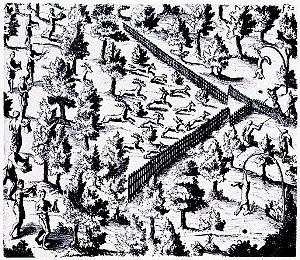
L'économie des Iroquois, telle que l'ont découverte les premiers colons européens, reposait sur une organisation collective de la production qui combinait l'agriculture et des activités comme la chasse et la cueillette. Ce système économique était commun à toutes les tribus de la Confédération iroquoise, qui rassemblait les Iroquois proprement dits. Il était partagé plus largement par l'ensemble des Iroquoiens du Nord : ces peuples apparentés par la langue vivaient sur un territoire qui correspond aujourd'hui à l'État de New York ainsi qu'à la région des Grands Lacs. La Confédération iroquoise s'était constituée, peu de temps avant la venue des Européens, par le regroupement de cinq tribus, les Cinq-Nations, auxquelles s'ajouta plus tard une sixième. Parmi les autres Iroquoiens du Nord, les mieux connus sont les Hurons : bien qu'ennemis traditionnels des Iroquois, ils avaient une organisation économique très similaire à la leur.
L'histoire des Premières Nations, les premiers occupants du continent nord-américain, au Canada remonte à au moins 12 000 ans. En effet, les Premières Nations s'établissent au travers du territoire canadien entre 40 000 et 10 000 ans av. J.-C. Leur histoire est d'abord caractérisée par une forte adaptation à l'environnement naturel. C'est pourquoi, on peut, selon Alfred Kroeber, distinguer dix aires culturelles autochtones en Amérique du Nord, dont six se trouvent représentées dans le territoire canadien actuel : l'Arctique, la zone subarctique, la côte nord-ouest, le Plateau, les Prairies et les forêts du nord-est. Plusieurs nations se sont développées avec leurs propres langues, cultures, pratiques religieuses et traditions.
Le cerf élaphe est un grand cervidé des forêts tempérées d'Europe, d'Afrique du Nord, d'Amérique du Nord et d'Asie. Son nom est un pléonasme car « élaphe » signifie déjà « cerf » en grec.